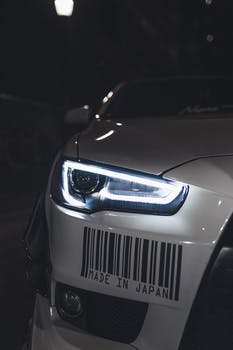
Label: No Watermark